Transport in Norway

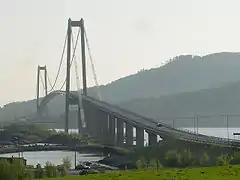
Gjemnessund Bridge is part of the Kristiansund Mainland Connection.

Motorways exist around the largest cities; many of the larger cities have introduced toll schemes to help finance roads. In 2008, 130 ferry routes remained in service, operated by private companies on contract with the Public Roads Administration. Since the 1970s the heaviest rural investments have been mainland connections to replace the many car ferries that are needed to cross fjords and connect to islands. There are not enough funding through tax money, so these tunnels and bridges are normally financed mainly through toll fees. Some mountain passes have severe snowstorm problems in the winter, so often they have to be closed, or cars have to drive after a snowplow in a column. The most exposed mountain passes are closed the entire winter.